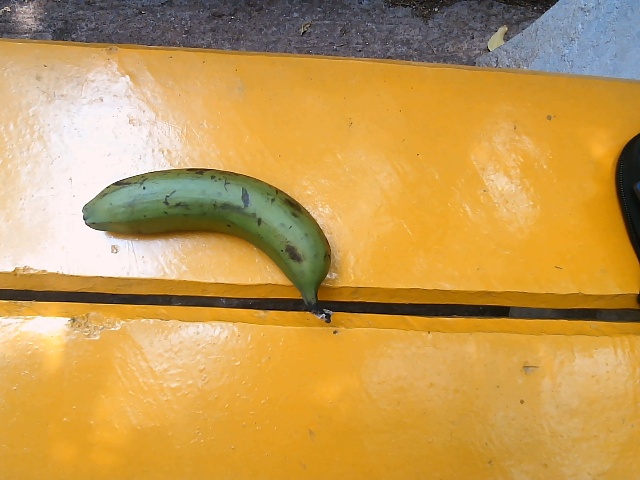
Label: Raw_Banana